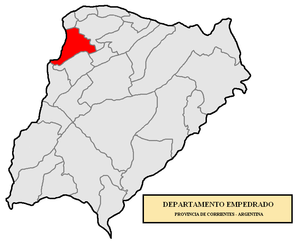
Le département d'Empedrado est une des 25 subdivisions de la province de Corrientes, en Argentine. Son chef-lieu est la ville d'Empedrado.